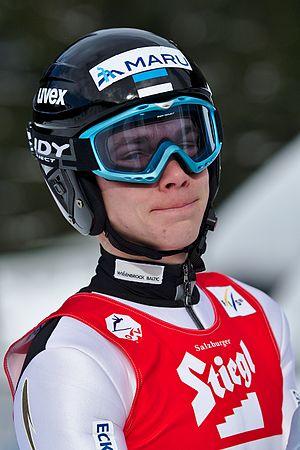
Kail Piho, né le 28 mai 1991 à Võru, est un coureur estonien du combiné nordique.